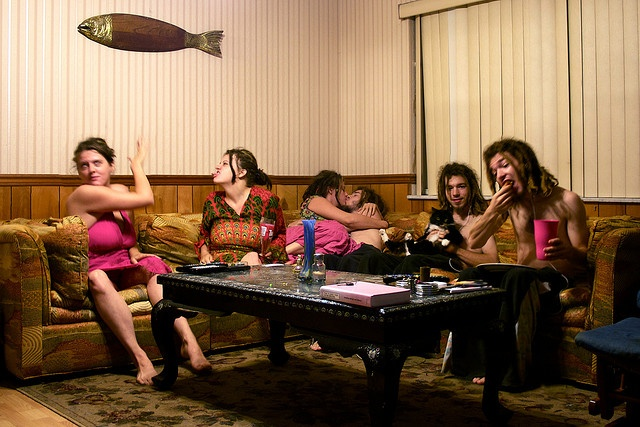
A group of young people sitting on couches.
Stop motion photograph of couple sitting on a couch.
Six people sit on a dingy brown couch behind a large black coffee table.
people sitting on a couch while two people kiss in the corner.
a group of people sits on a couch posing